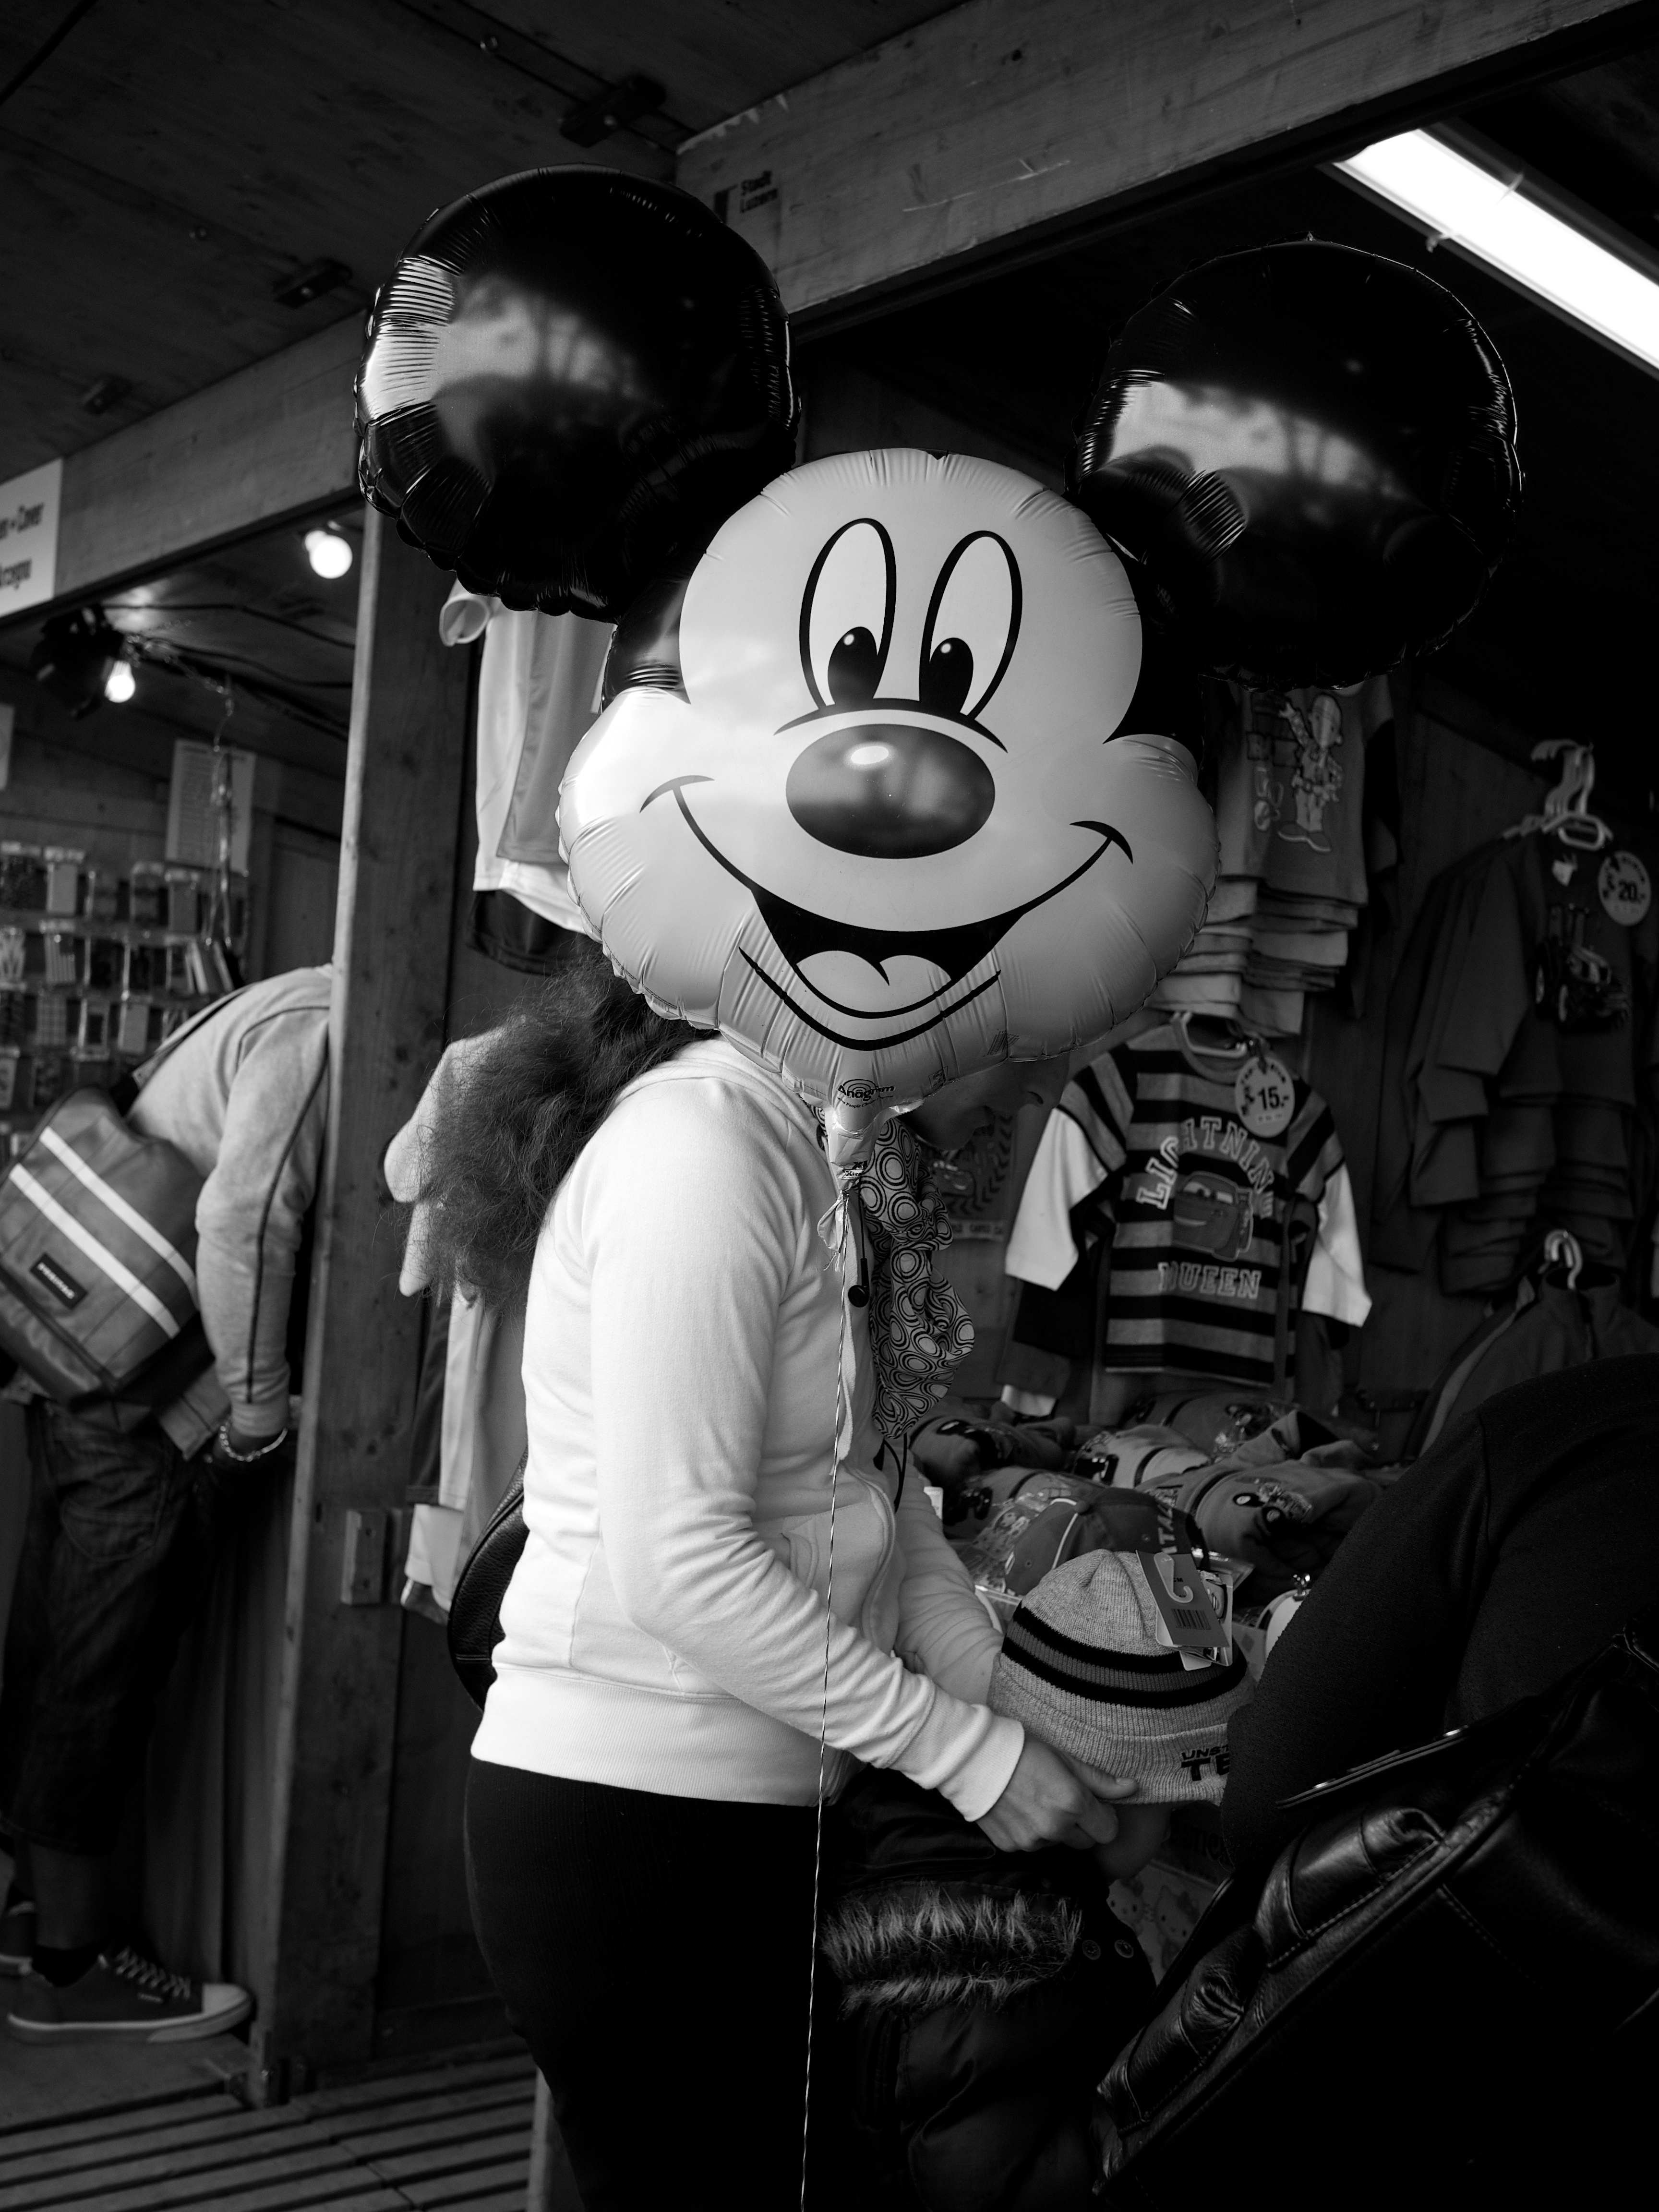
black and white, white, street, photography, ebook, training, clothing, black, monochrome, streetphotography, flickr, thomas, video, cool, olympus, photograph, luzern, omd, image, fuji, leica, monochrom, leuthard, hcb, thomasleuthard, monochrome photography, film noir